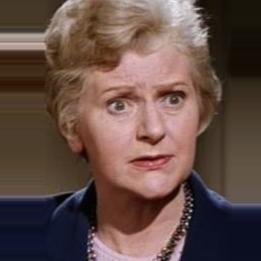
Age: 46